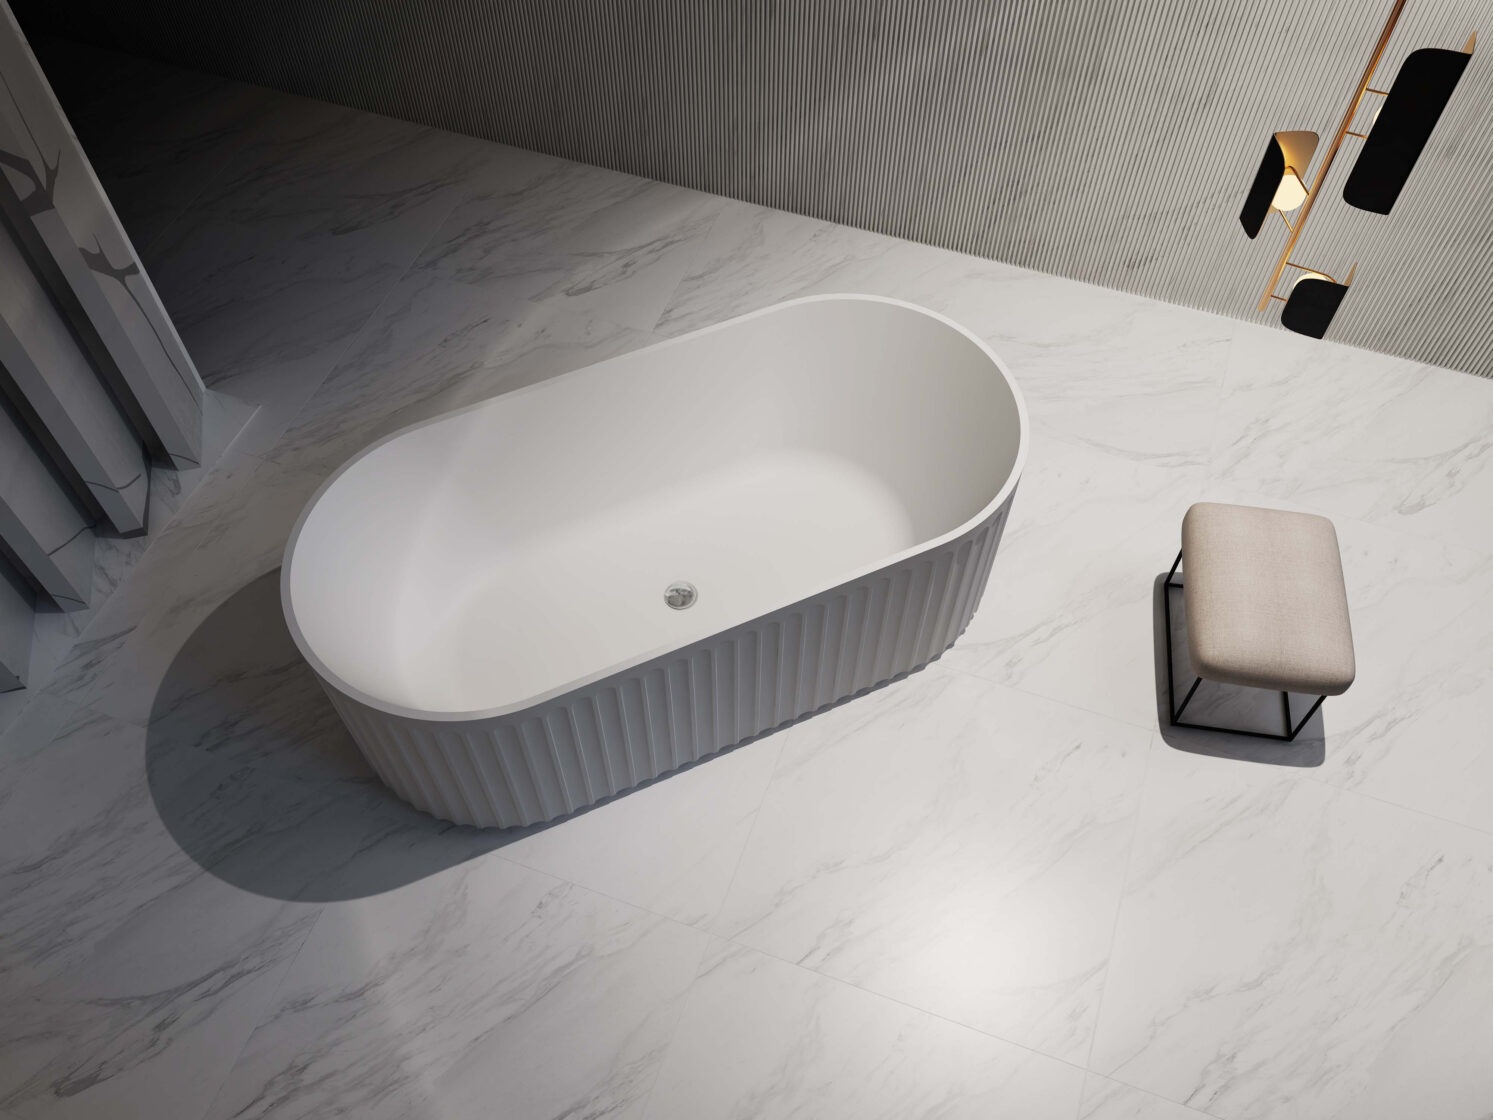
Riva Roma Fluted Freestanding Bathtub Gloss White
Brand: Absolute Renovation Supplies
Bathtub Dimension Roma-150-GW: 1500x750x580mm, Roma-170-GW: 1700x800x580mm Bathtub Colour white Bathtub Finish Gloss Bathtub Materials Acrylic Plug and Waste Pop-up waste and plug Included Gross Weight 43kg, 52kg Packaging Dimensions 1540*790*620mm, 1740*840*620mm BATHTUB CATEGORIES Freestanding Bathtub Size 1500mm, 1700mm Bathtub Series Riva Luxury Bathtub
Category: Hardware > Plumbing > Plumbing Fixtures > Bathtubs > Freestanding Bathtubs